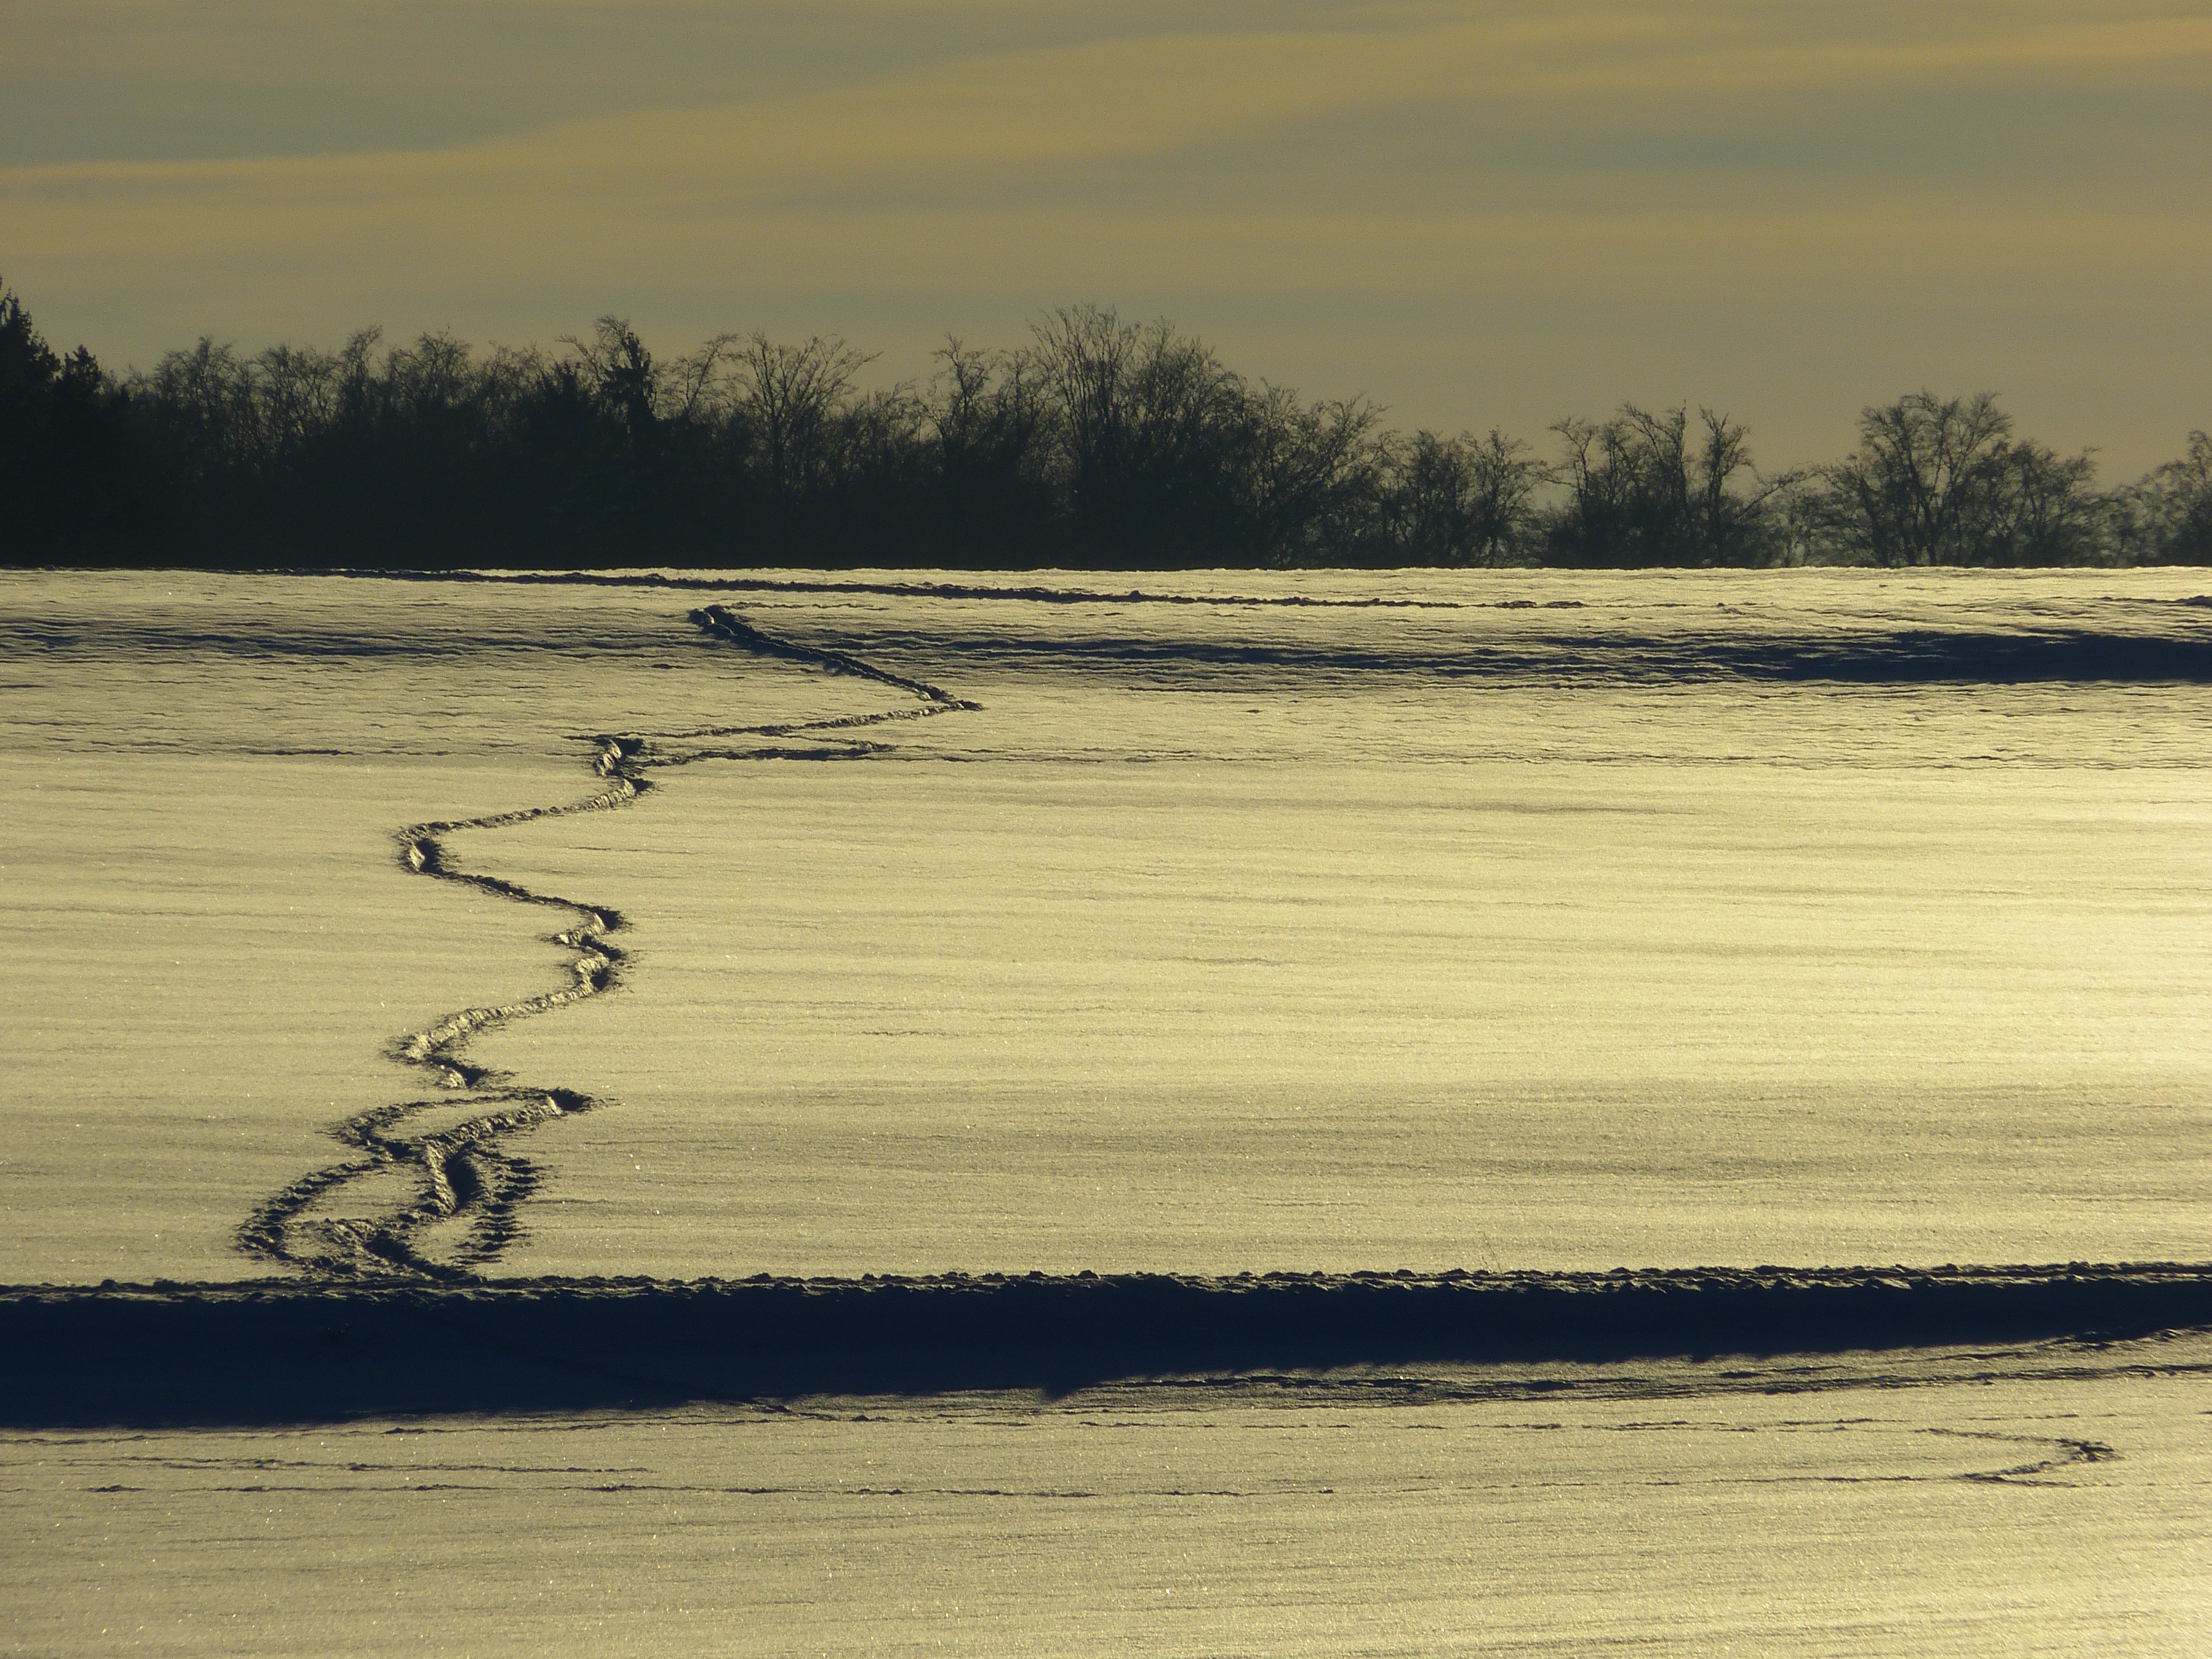
beach, sea, coast, water, sand, marsh, snow, winter, sunrise, sunset, morning, shore, wave, lake, dawn, river, dusk, evening, reflection, vehicle, body of water, wetland, wintry, traces, back light, snow lane, mudflat, atmospheric phenomenon